Ginter Building

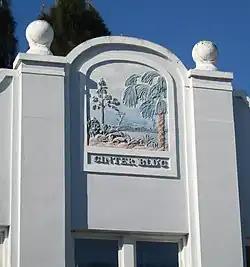
Detail of the facade

The Ginter Building is a historic U.S. building located at 1540 Highland Avenue, Eau Gallie, Florida. The building was constructed in 1926 by Clifford Ginter. Over the years, it was used as an apartment building, a rescue mission house, a store, professional offices, and a nursery school.